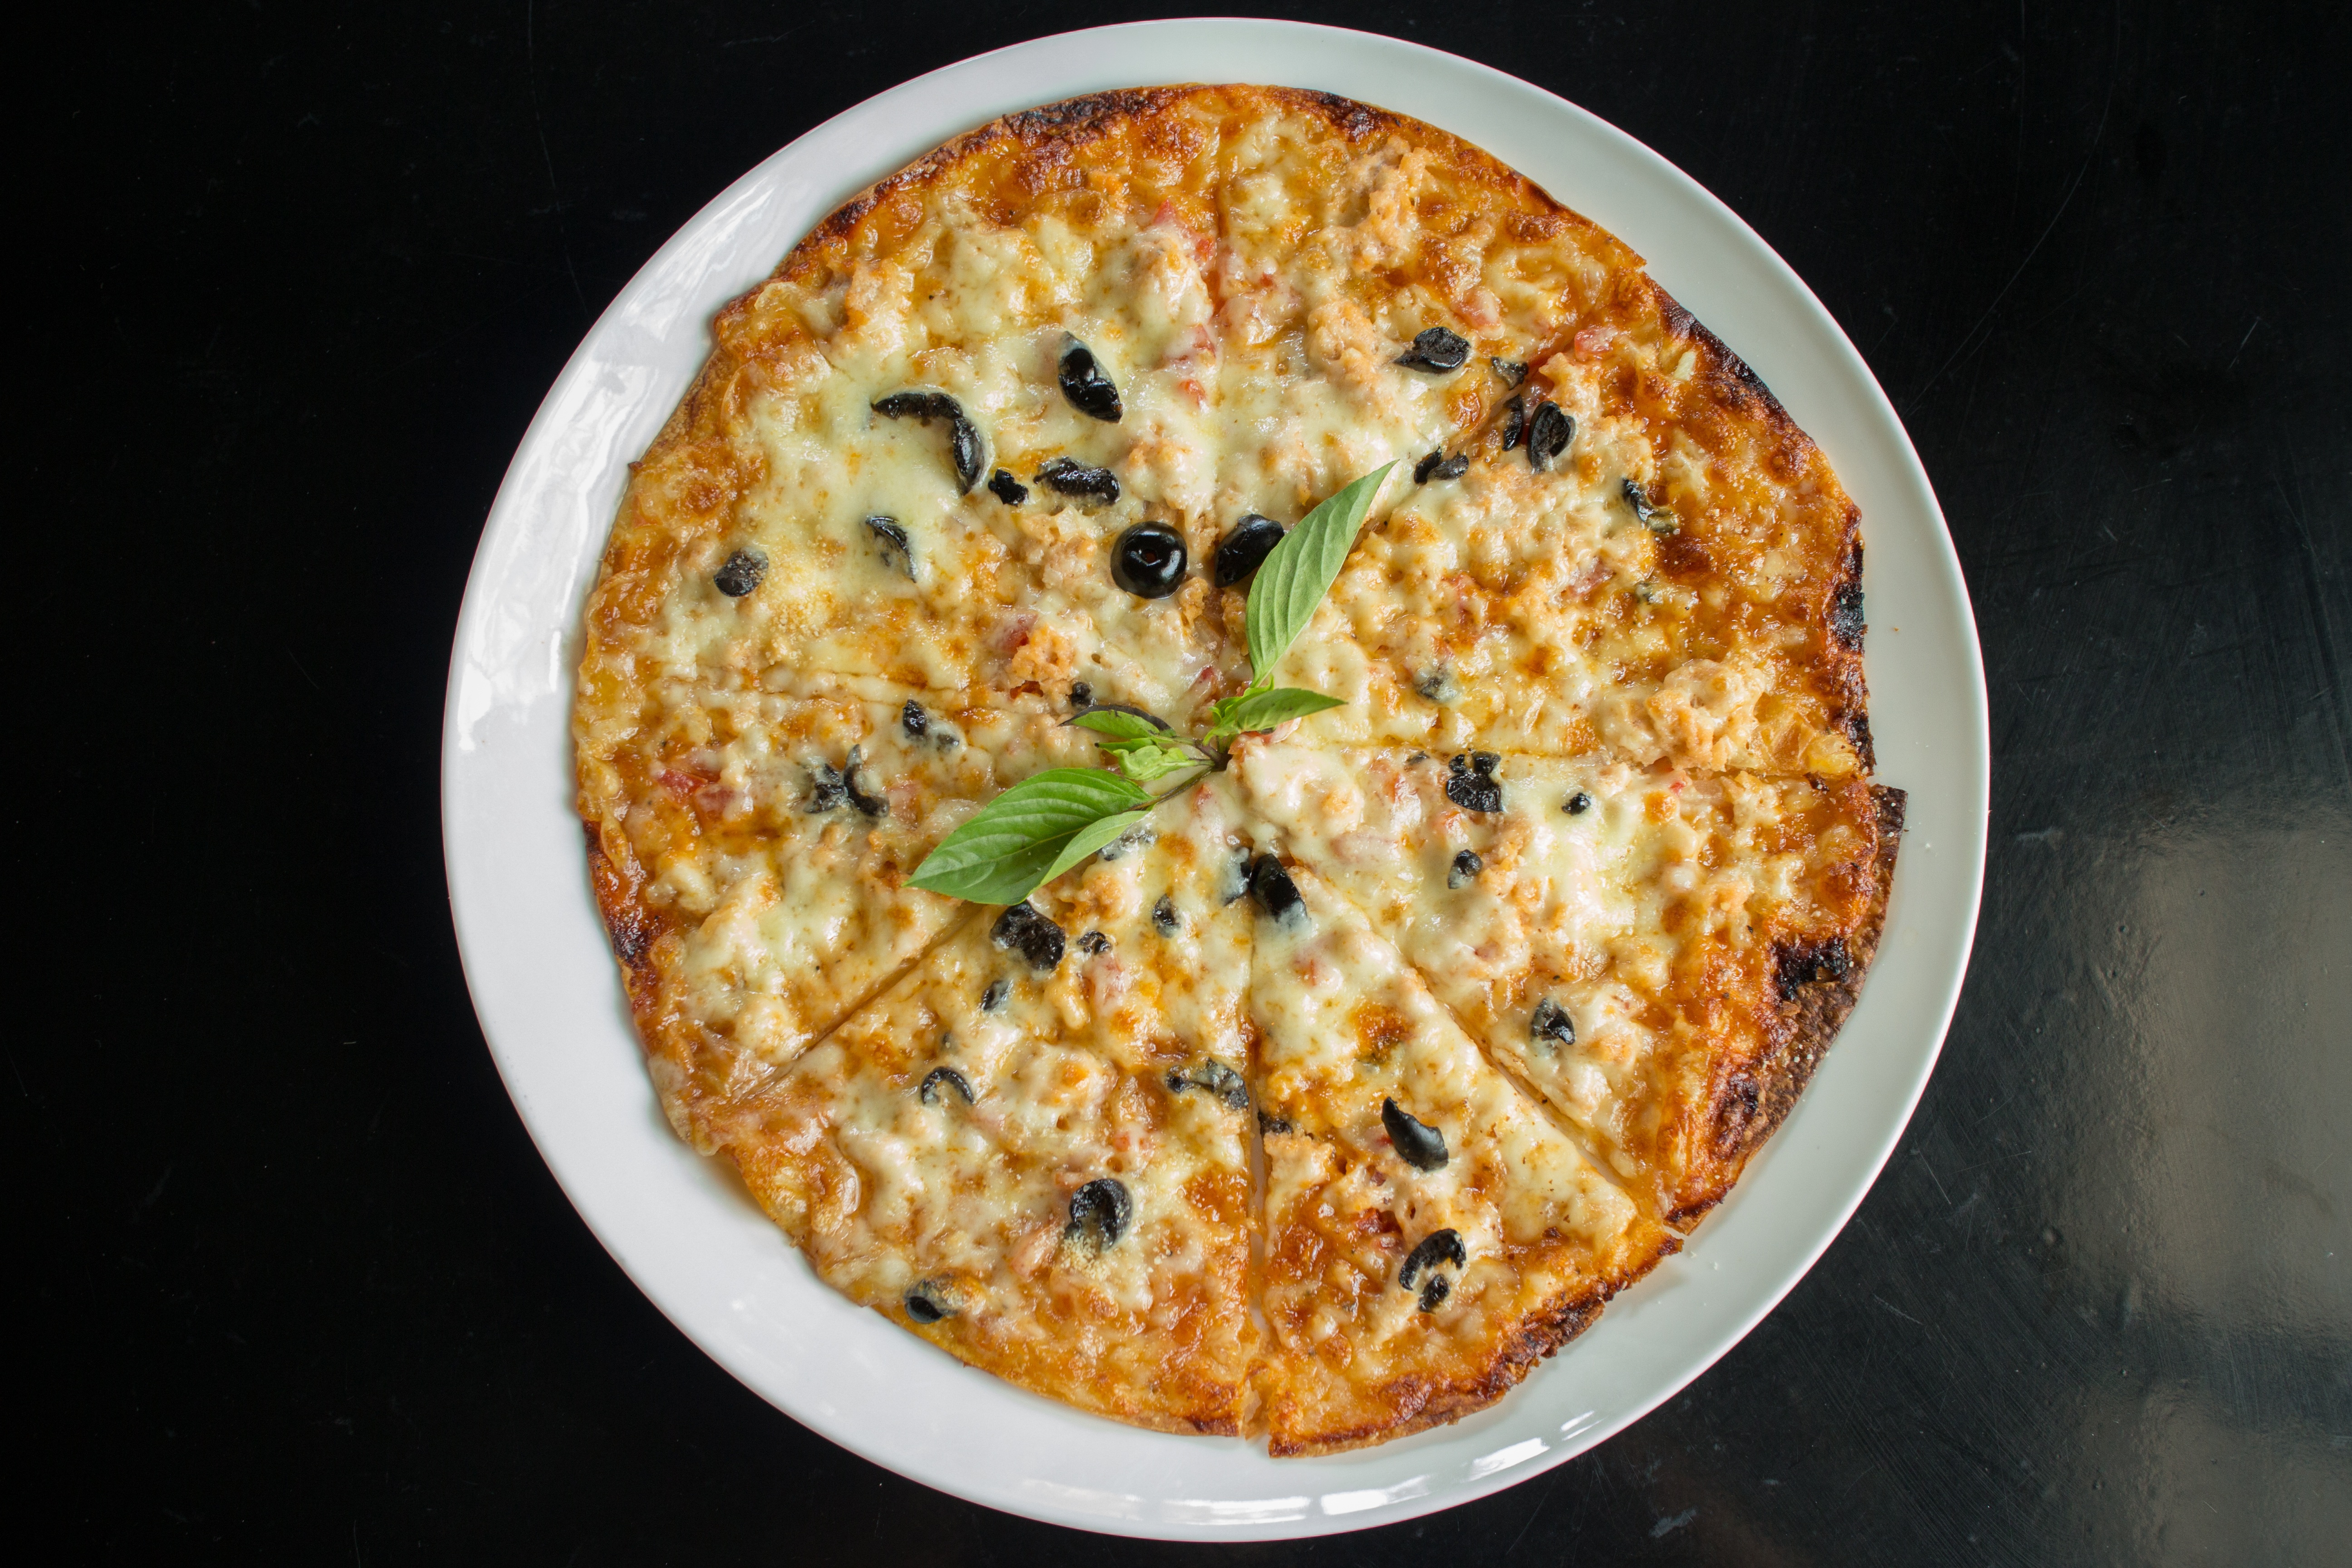
dish, meal, food, produce, vegetable, yellow, breakfast, baking, cuisine, pizza, oregano, vegetarian food, caucasian cuisine, italian food, the flour, bangkrop